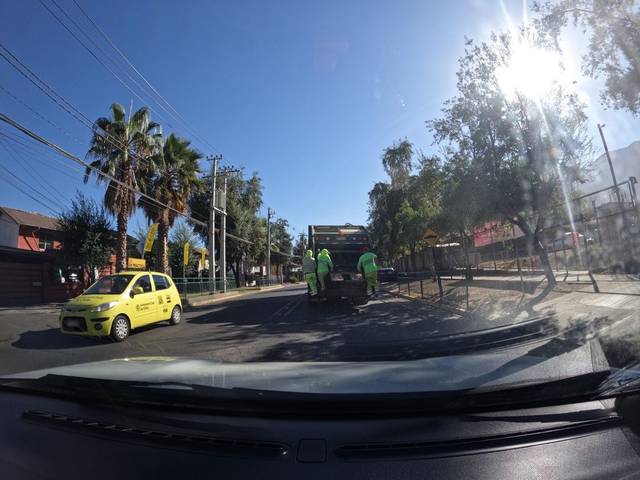
Region: Chile
Coordinates: -33.479, -70.538